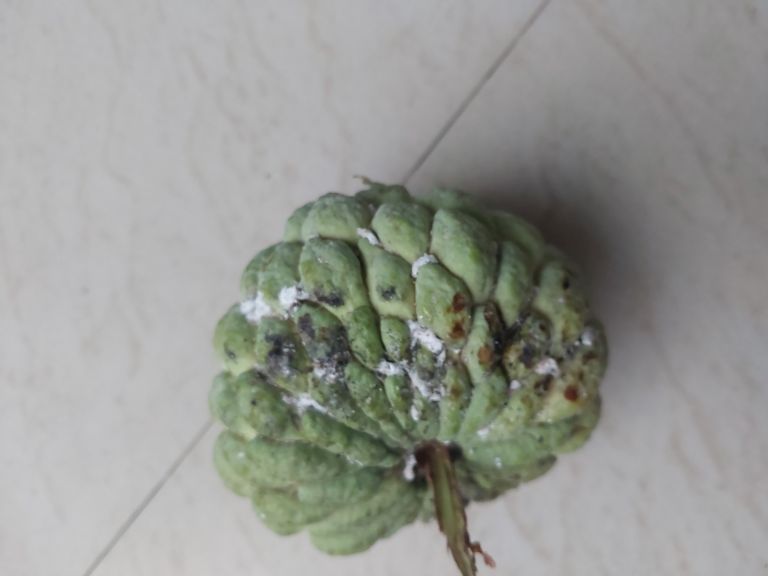
Disease label: Leaf spot on fruit